Battle of Leyte Gulf

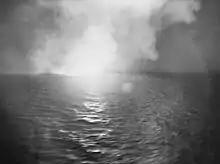
firing on the Japanese fleet

Despite its impressive strength, the U.S. Third Fleet was not well-placed to deal with the looming Japanese threat. On 22 October, Halsey had detached two of his carrier groups to the fleet base at Ulithi to take on provisions and rearm. When "Darter"s contact report came in, Halsey recalled Davison's group, but allowed Vice Admiral John S. McCain, with the strongest of TF 38's carrier groups, to continue towards Ulithi. Halsey finally recalled McCain on 24 October—but the delay meant the most powerful American carrier group played little part in the coming battle and Third Fleet was therefore effectively deprived of nearly 40% of its air strength for most of the engagement. On the morning of 24 October, only three groups were available to strike Kurita's force, and the one best positioned to do so—Gerald F. Bogan's Task Group 38.2 (TG 38.2)—was by mischance the weakest of the groups, containing only one large carrier——and the light carriers and .